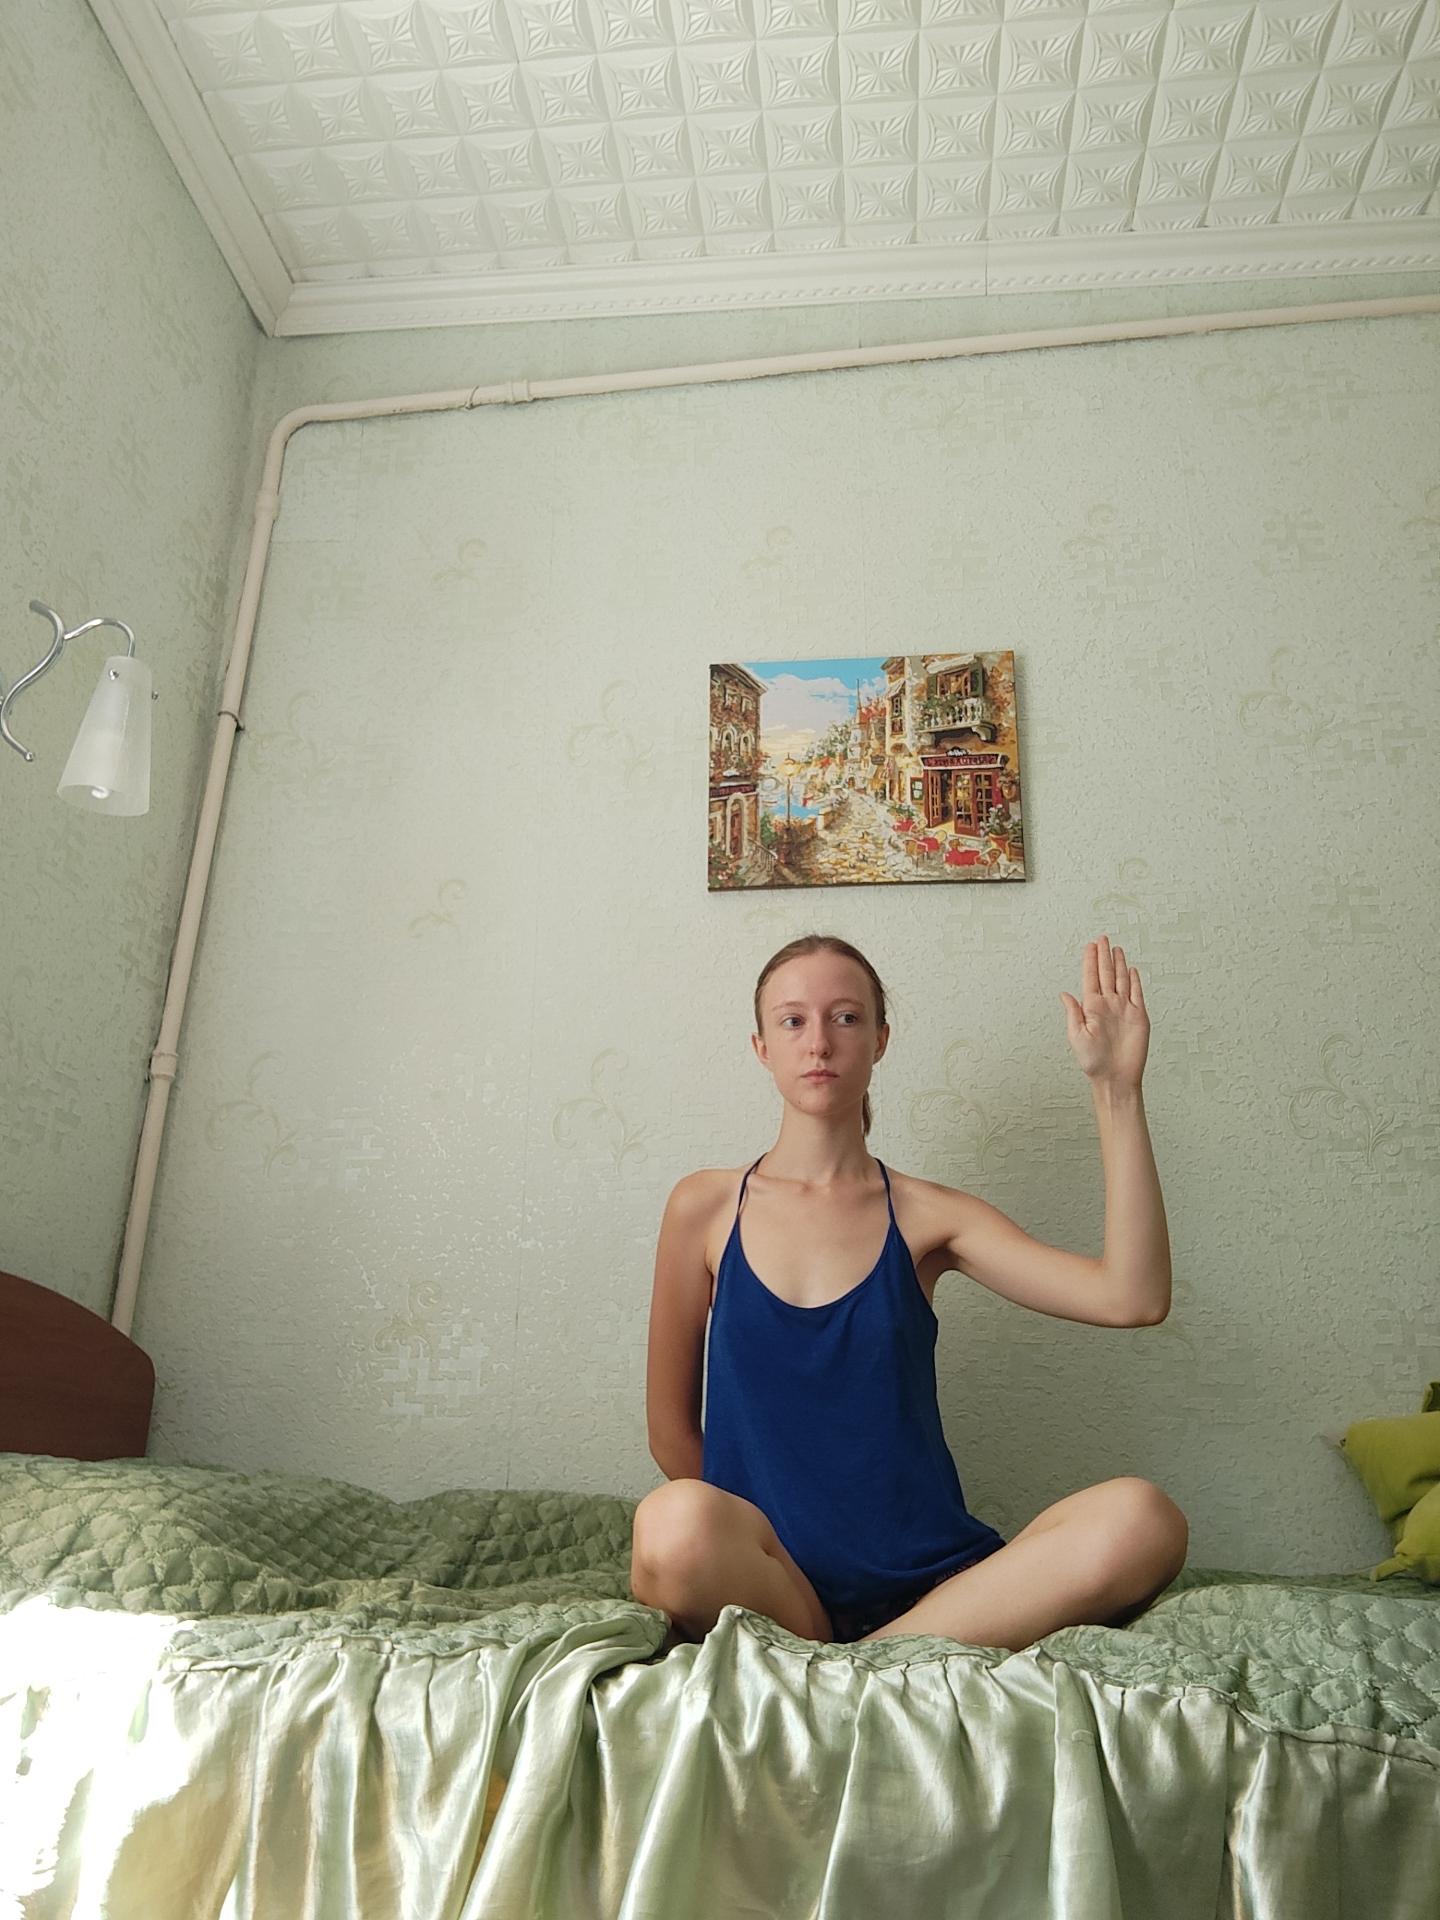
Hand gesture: stop